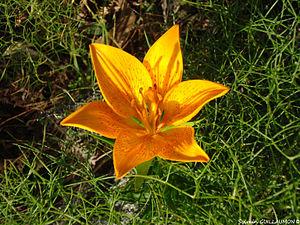
Zoom sur un lys orangé, dans la descente entre le sommet du Monte Astu (1535 m) et Lama.
Le Monte Astu est un sommet montagneux situé en Corse. Avec ses 1 535 mètres d'altitude, il est le plus haut sommet de la serra di Tenda, dans le massif du Monte Astu, un petit chaînon montagneux séparant les territoires du Canale et du Tenda.